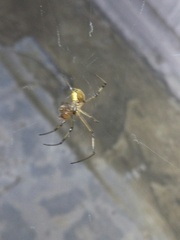
Species: Lactrodectus_hesperus